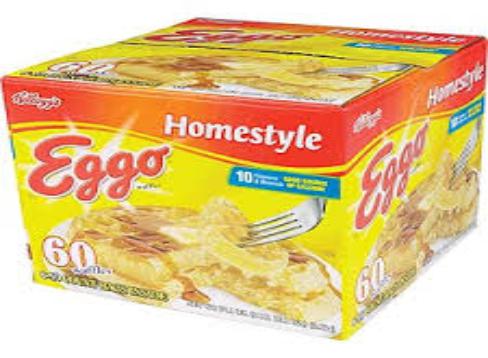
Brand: Eggo
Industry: Food